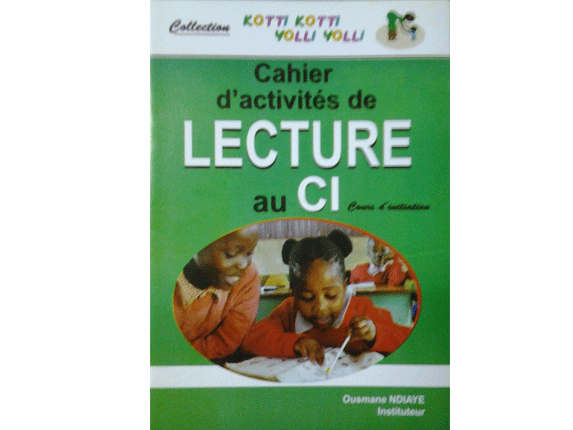
Lii ab téere la, téere njàngukaay boo xamante ni xale yi, ñoo koy, ñoo koy, ñoo koy jànge ,ëe, kaye boo xam ni dan cii, dan cii, dan cii gis seen bopp ay "exercices" yoo xam ni da leen di, day tax ñu xam li ñiy jàng ñu gën a "maitriser" li ñuy jàng "aussi" mooy xale yiy soog a dugg ekkool.